Epic: The Musical

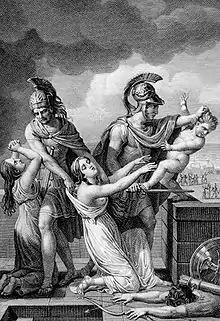
The murder of the baby Astyanax at the hands of Odysseus is a key moment in "The Troy Saga".

After ten years of stalemated fighting in the Trojan War, King Odysseus of Ithaca leads his men in a successful invasion of Troy using the Trojan Horse. While sacking the city, Odysseus receives a vision from the god Zeus informing him that if he does not kill the infant Astyanax, son of the Trojan prince Hector, the boy will eventually grow up to seek vengeance against Odysseus and his family ("The Horse and the Infant"). Odysseus struggles with the decision, thinking of his own son and contemplating what actions can be reasonably justified, but he ultimately decides to kill the child ("Just a Man").